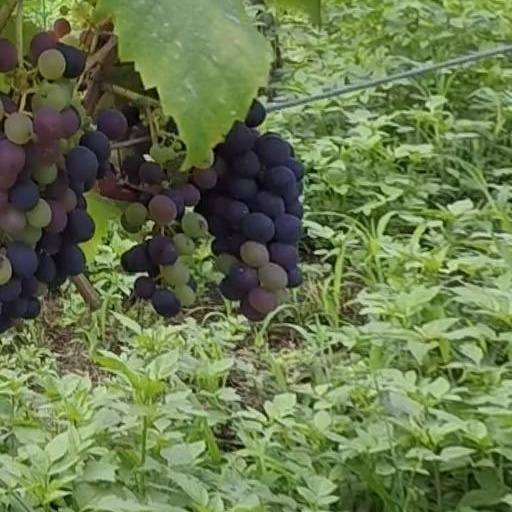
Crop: grape